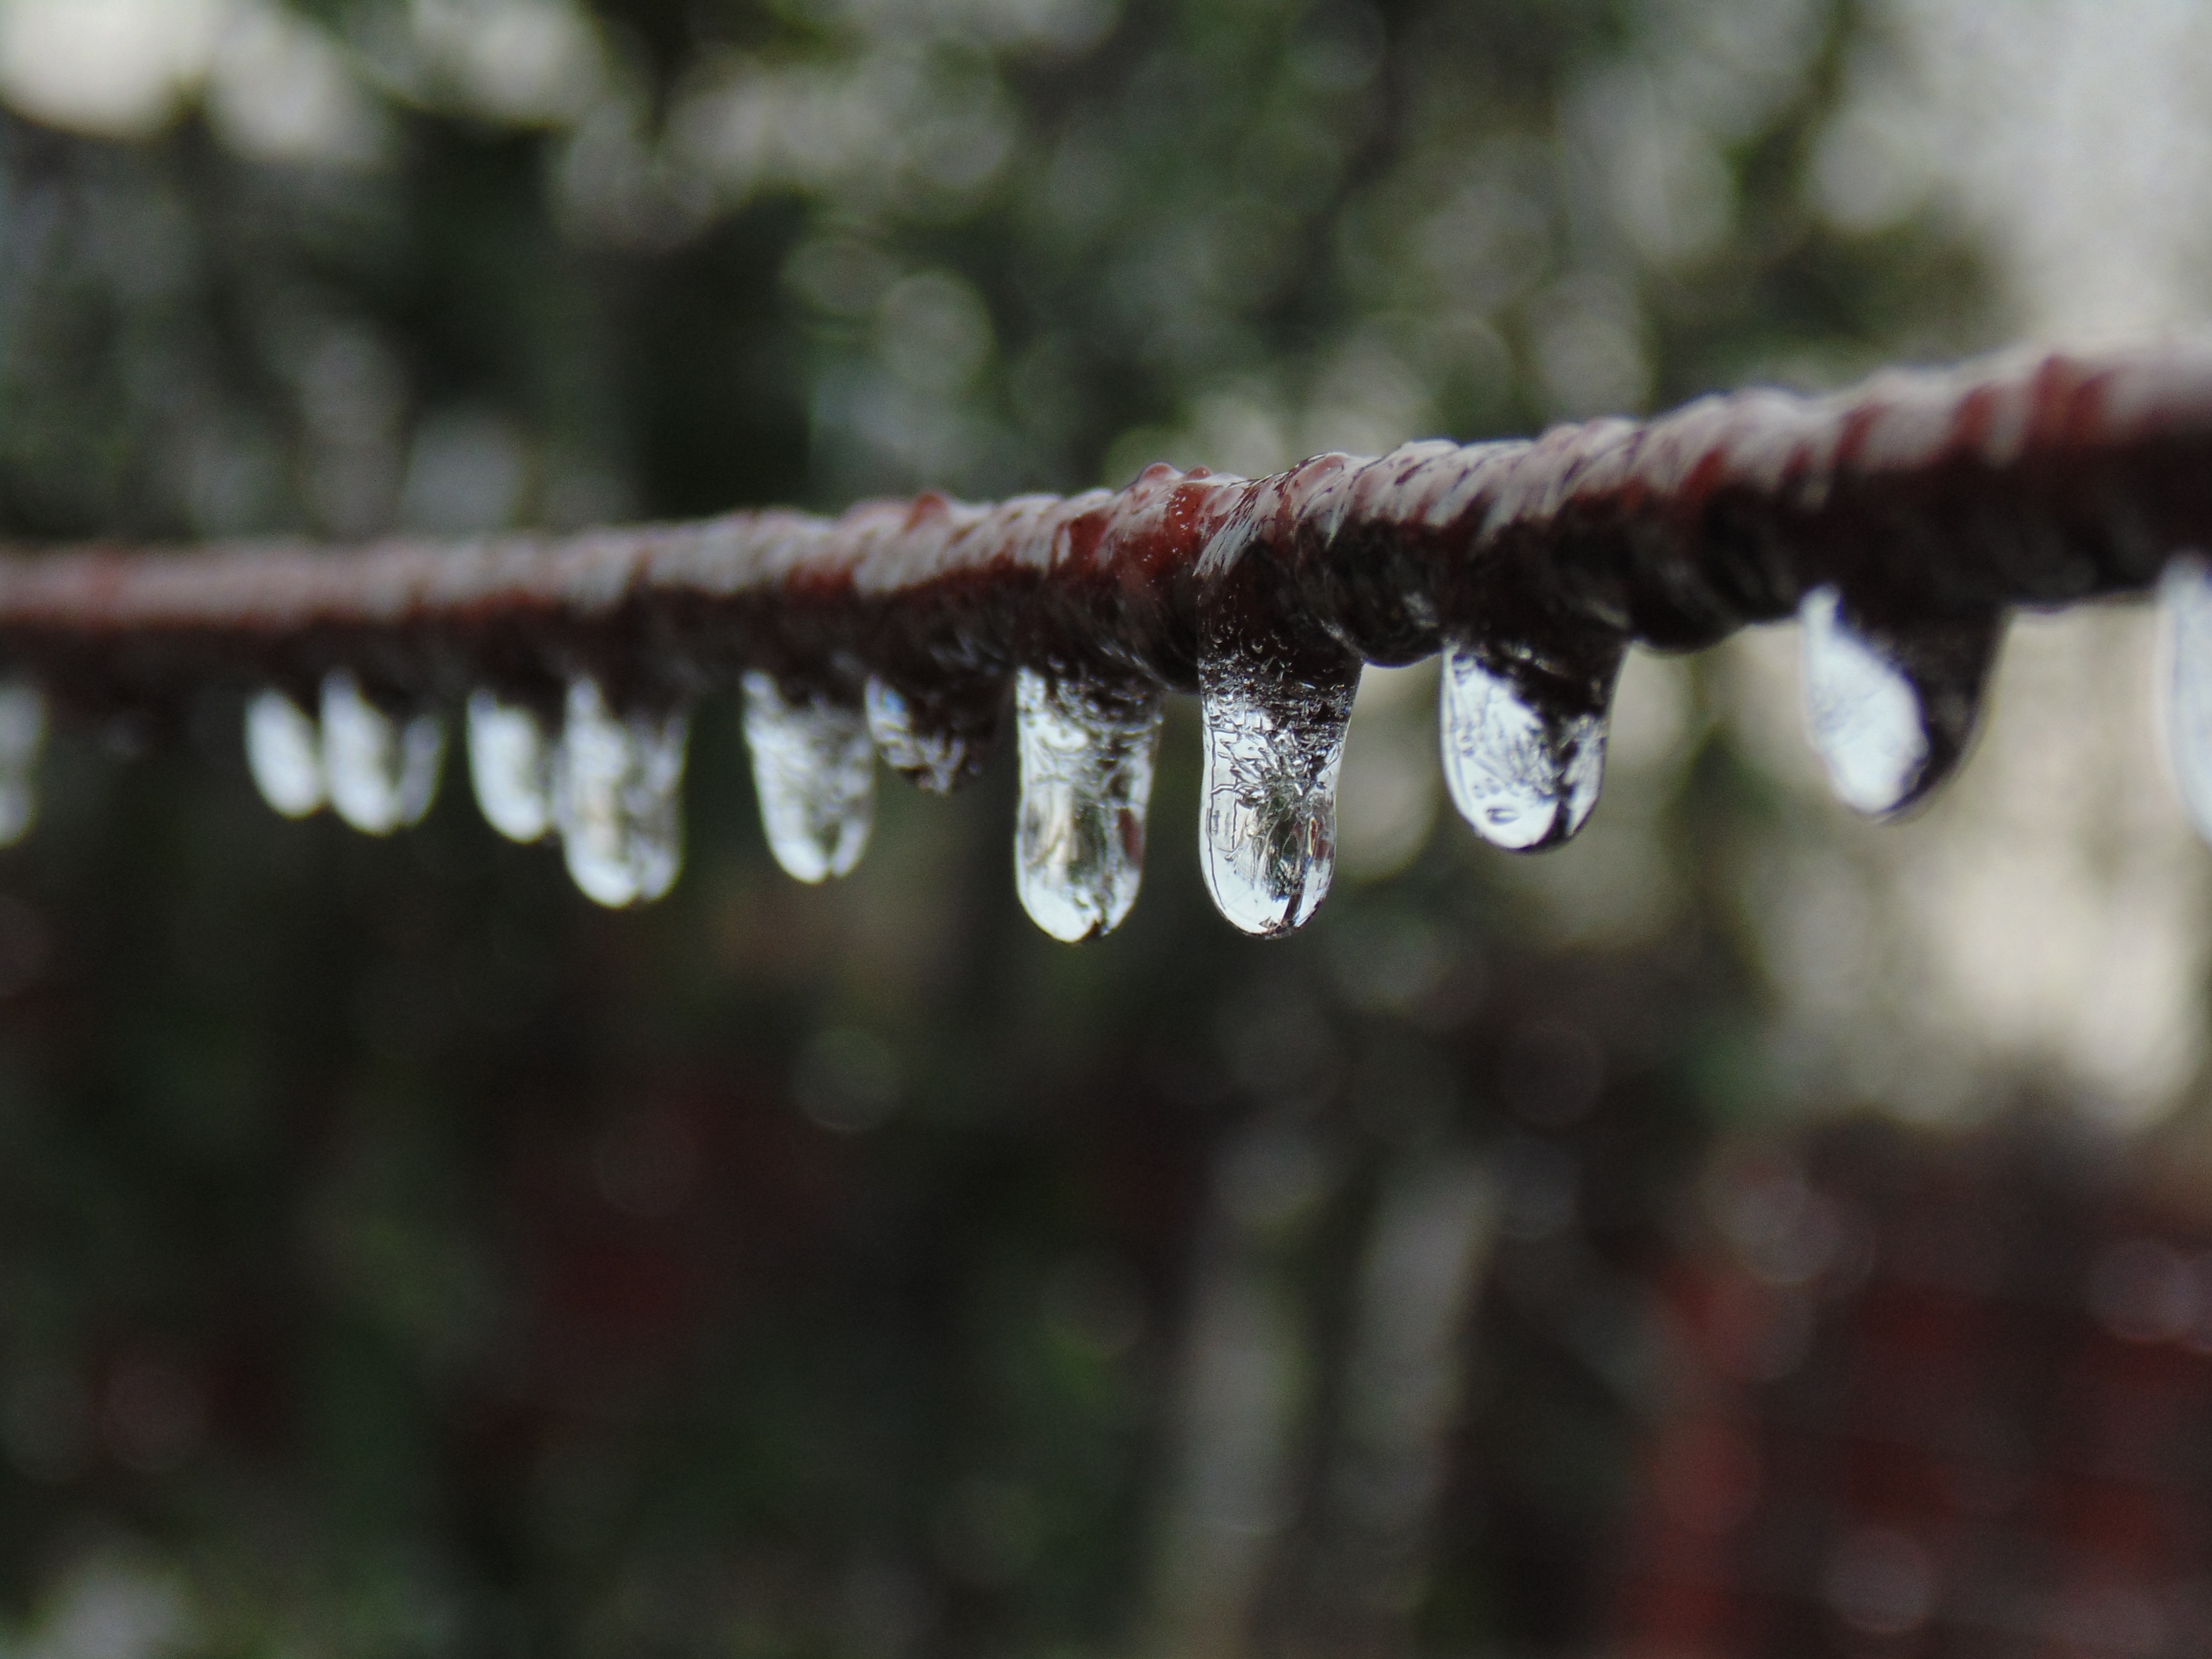
tree, nature, branch, snow, winter, plant, leaf, flower, frost, wire, ice, autumn, weather, flora, season, twig, close up, icicle, freezing, macro photography, water droplets, plant stem, thorns spines and prickles